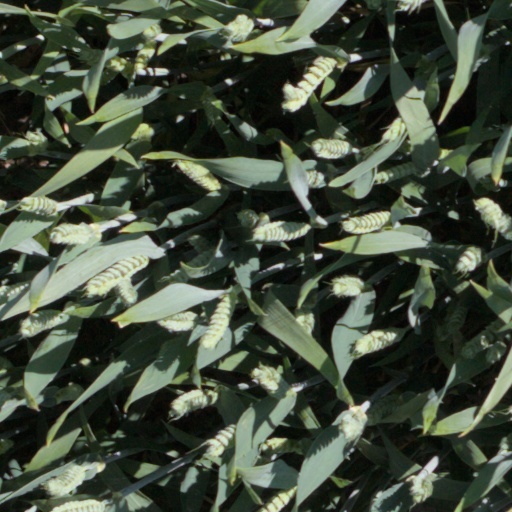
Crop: wheat